St Paul's Cathedral, Melbourne

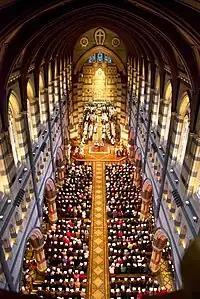
A Sunday service at St Paul's

Originally formed in 1888 in conjunction with the choir of All Saints' St Kilda, the cathedral choir led the procession for the official opening in 1891. The choir sings at Evensong throughout the week and for two of the four Sunday services. The choir is also called upon for special occasions including chapter Evensongs, synod services, state funerals, concerts, carol services and seasonal services.